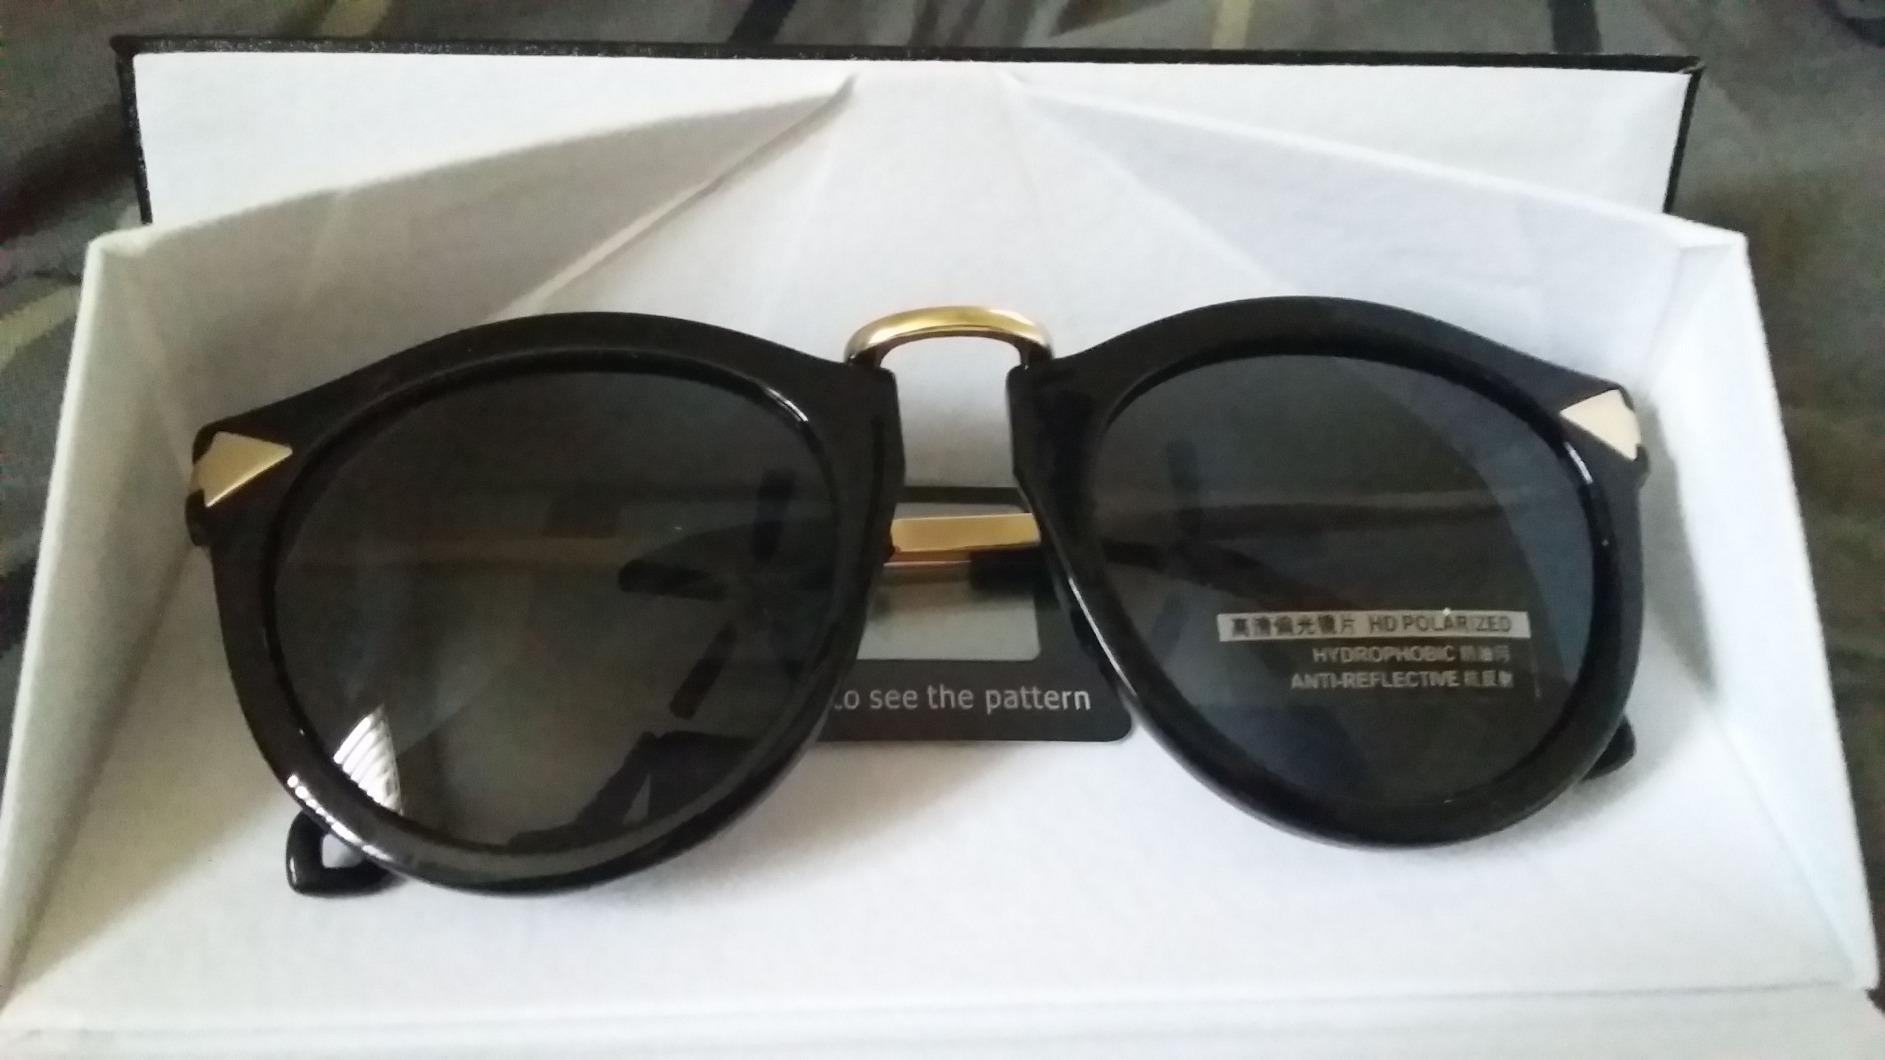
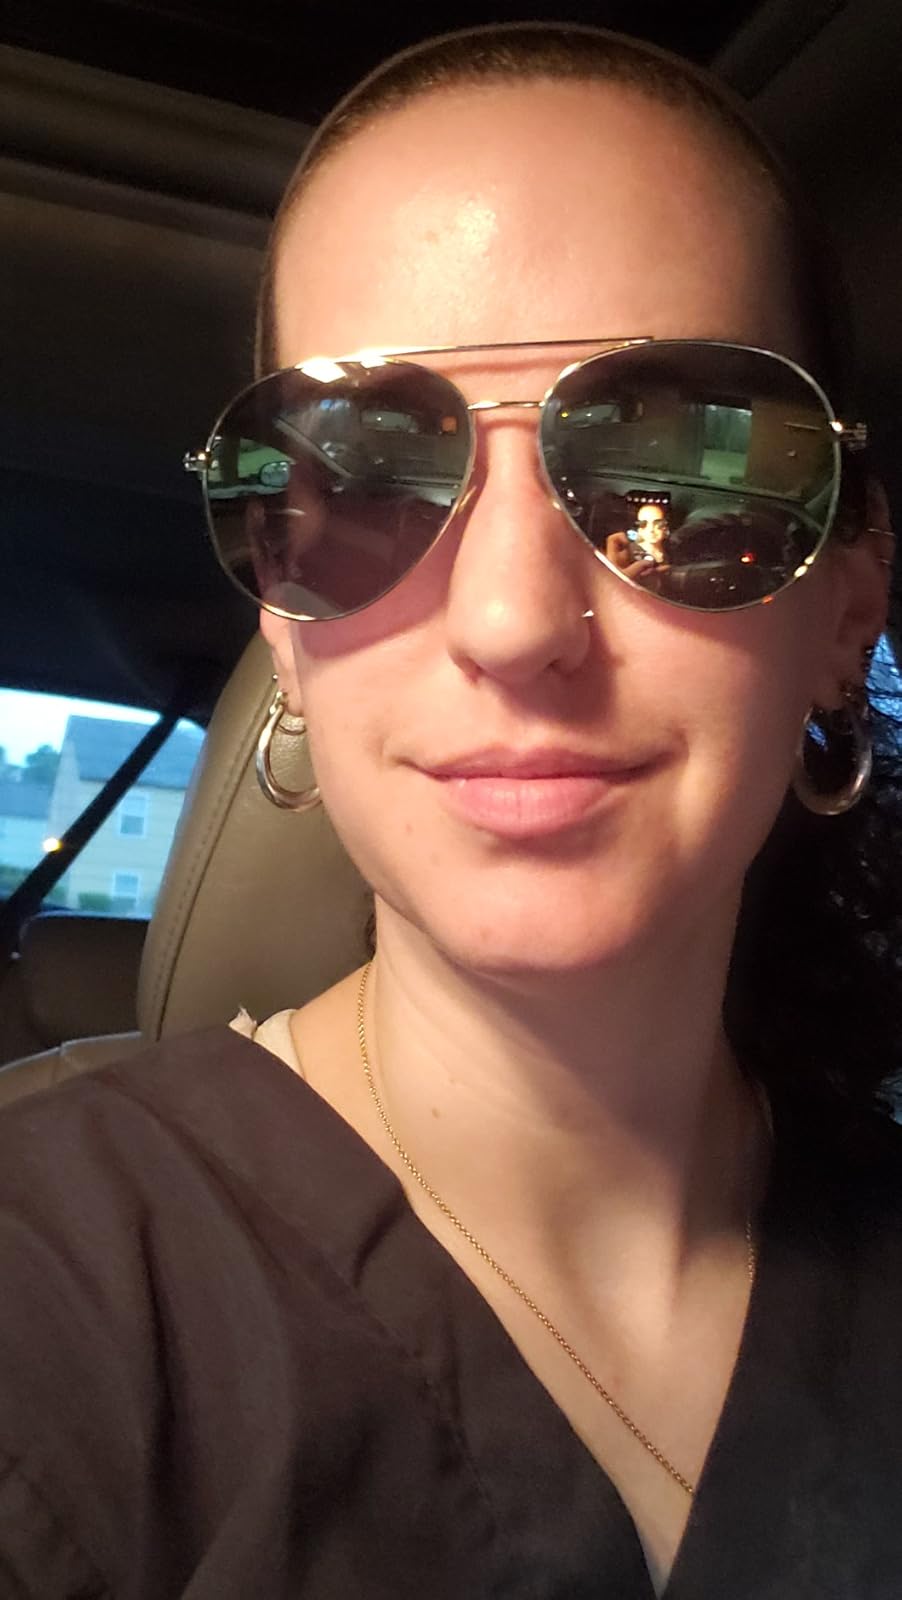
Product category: accessories_sunglasses
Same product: no